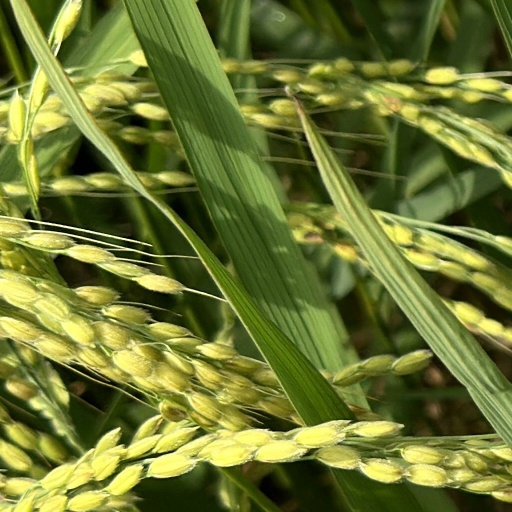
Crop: rice